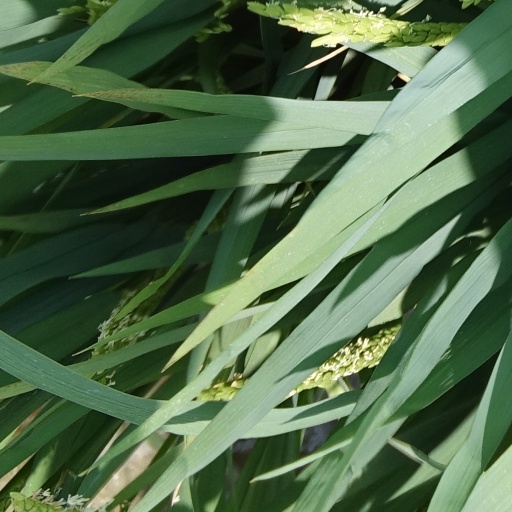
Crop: rice